W. C. Riley

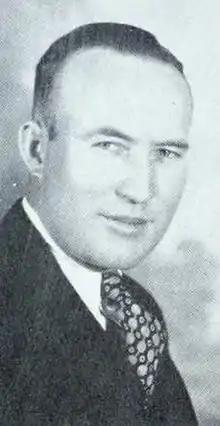
Riley pictured in "Reveille 1931", Fort Hays yearbook

Wilbur Clifford "Jack" Riley (January 4, 1903 – April 30, 1954) was an American football coach, athletic administrator, and teacher.